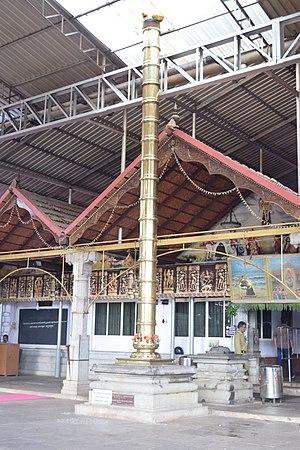
Mangalore, officiellement connu sous le nom de Mangaluru, est la principale ville portuaire du district Dashina du Kannada dans l'État du Karnataka en Inde du Sud. La ville est située à environ 352 km à l'ouest de Bangalore, la capitale de l'État du Karnataka, entre la mer d'Arabie et la chaîne de montagnes des Ghats occidentaux.